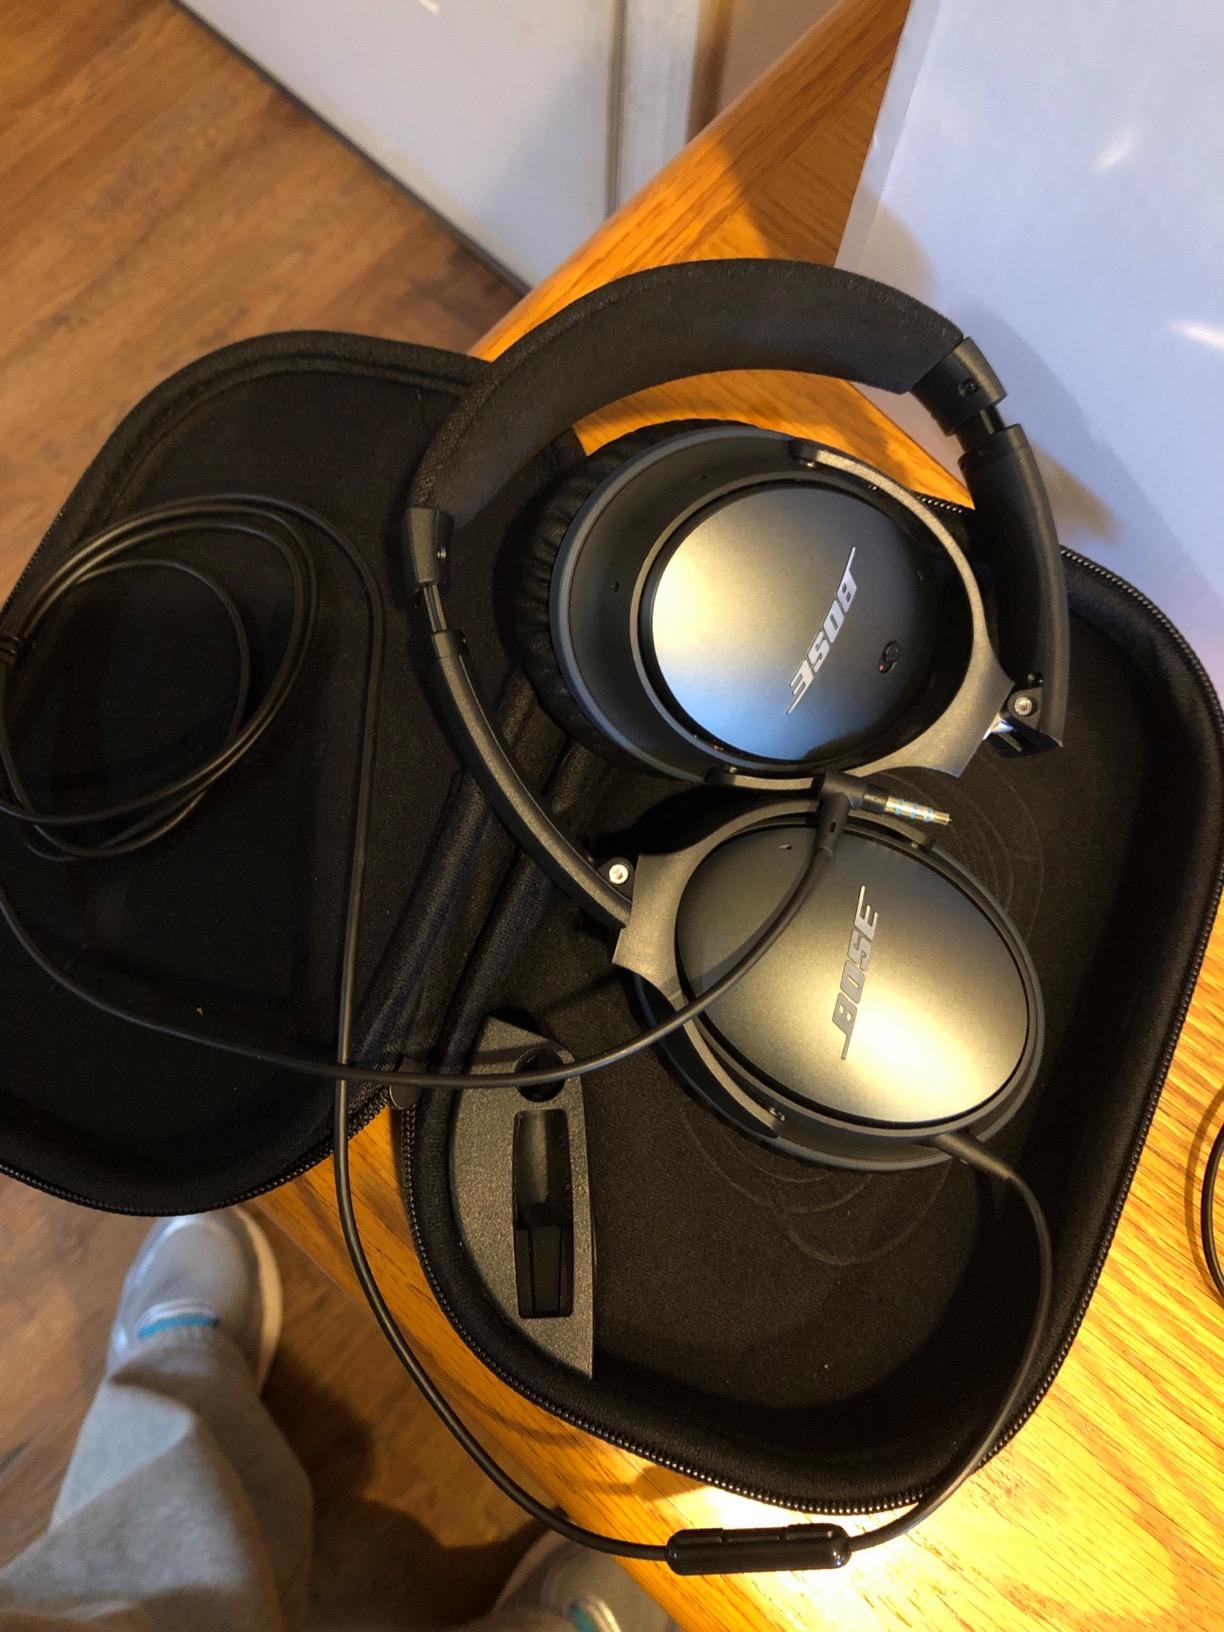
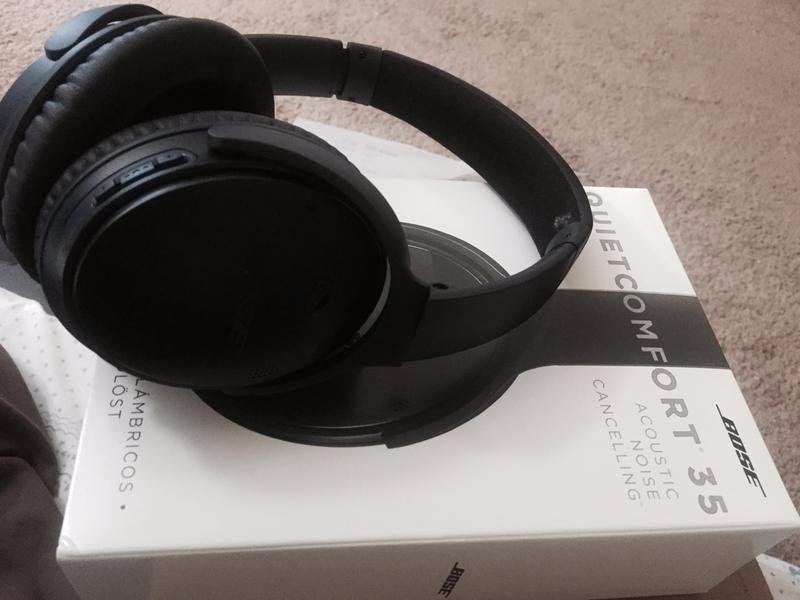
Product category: headphones
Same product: no